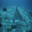
Label: ray